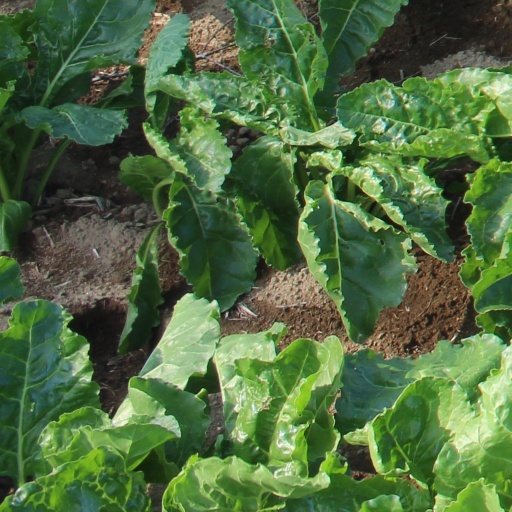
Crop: sugar beet